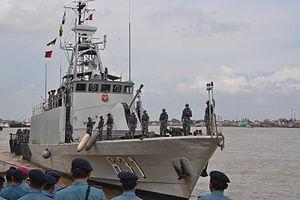
Le nom des navires de la marine indonésienne est précédé du préfixe "KRI", qui signifie Kapal Perang Republik Indonesia, "navire de guerre de la République d'Indonésie. La marine indonésienne est équipée des bâtiments suivants :